Spacelab

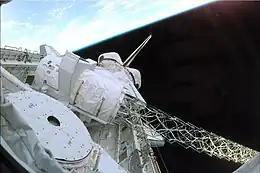
View of orbiter bay on STS-99 with radar boom deployed, 2000

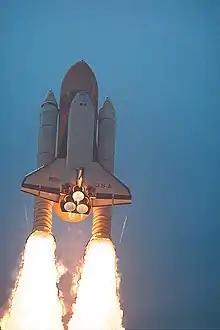
STS-94 heads into orbit for the Microgravity research mission using Spacelab, 1997.

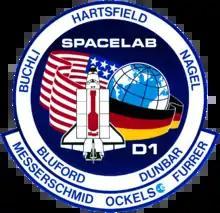
The "Deutschland-1" orbital space plane flight, funded by West Germany, included over seven tons of German science research equipment.

Spacelab components flew on 22 Space Shuttle missions from November 1983 to April 1998. The Spacelab components were decommissioned in 1998, except the Pallets. Science work was moved to the International Space Station (ISS) and Spacehab module, a pressurized carrier similar to the Spacelab Module. A Spacelab Pallet was recommissioned in 2000 for flight on STS-99. The "Spacelab Pallet – Deployable 1 (SLP-D1) with Canadian Dextre (Purpose Dexterous Manipulator)" was launched on STS-123. The Spacelab components were used on 41 Shuttle missions in total.